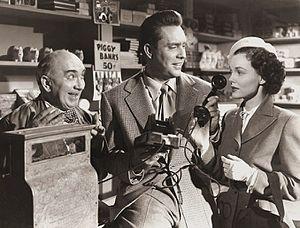
Wanda Hendrix est une actrice américaine, née le 3 novembre 1928 à Jacksonville, morte le 1ᵉʳ février 1981 à Burbank.
Edward J. Kay, né le 27 novembre 1898 à New York et mort le 22 décembre 1973 dans le comté de Los Angeles, est un compositeur et chef d'orchestre américain, parfois crédité Edward Kay ou Eddie Kay.